Jetex

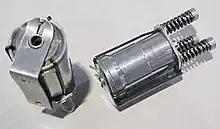
Jetex 100 - the first Jetex motor

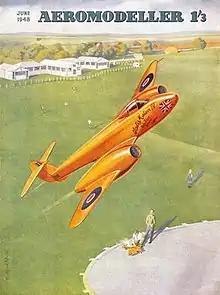
"Aeromodeller" June 1948

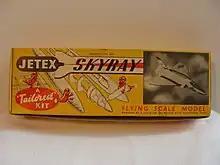
Jetex Tailored Skyray kit

The Jetex motor is a miniature solid-fuel rocket motor produced for use as a powerplant for flying model aircraft. Its production led to a number of imitators and, after its discontinuation, successors of similar type.